Battle of Sobraon

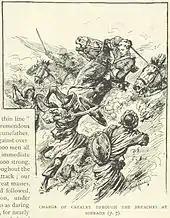
The British cavalry charges the breach (illustration from a British book)

Two British divisions under Harry Smith and Major General Sir Walter Gilbert made feint attacks on the Sikh left, while another division under Major General Robert Henry Dick made the main attack on the Sikh right, where the defences were of soft sand and were lower and weaker than the rest of the line. (It is believed that Lal Singh had supplied this information to Major Henry Lawrence, the Political Agent at Gough's headquarters.) Nevertheless, Dick's division was driven back by Sikh counter-attacks after initially gaining footholds within the Sikh lines. Dick himself was killed. As the British fell back, some frenzied Sikh soldiers attacked British wounded left in the ditch in front of the entrenchments, enraging the British soldiers.